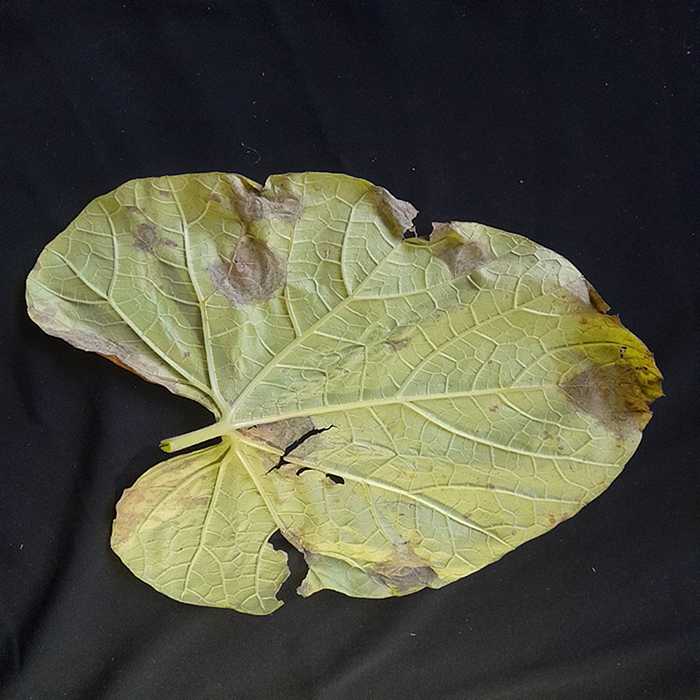
Plant: Bottle gourd
Label: Downey mildew